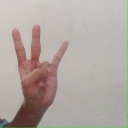
अक्षर: क्ष